Mexican art

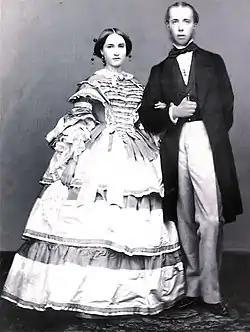
Photograph of Maximilian and Charlotte – Mexico 1857. Unknown photographer

Settings were often ranches, the battlefields of the revolution, and cabarets. Movies about the Mexican Revolution focused on the initial overthrow of the Porfirio Díaz government rather than the fighting among the various factions afterwards. They also tended to focus on rural themes as "Mexican," even though the population was increasingly urban.